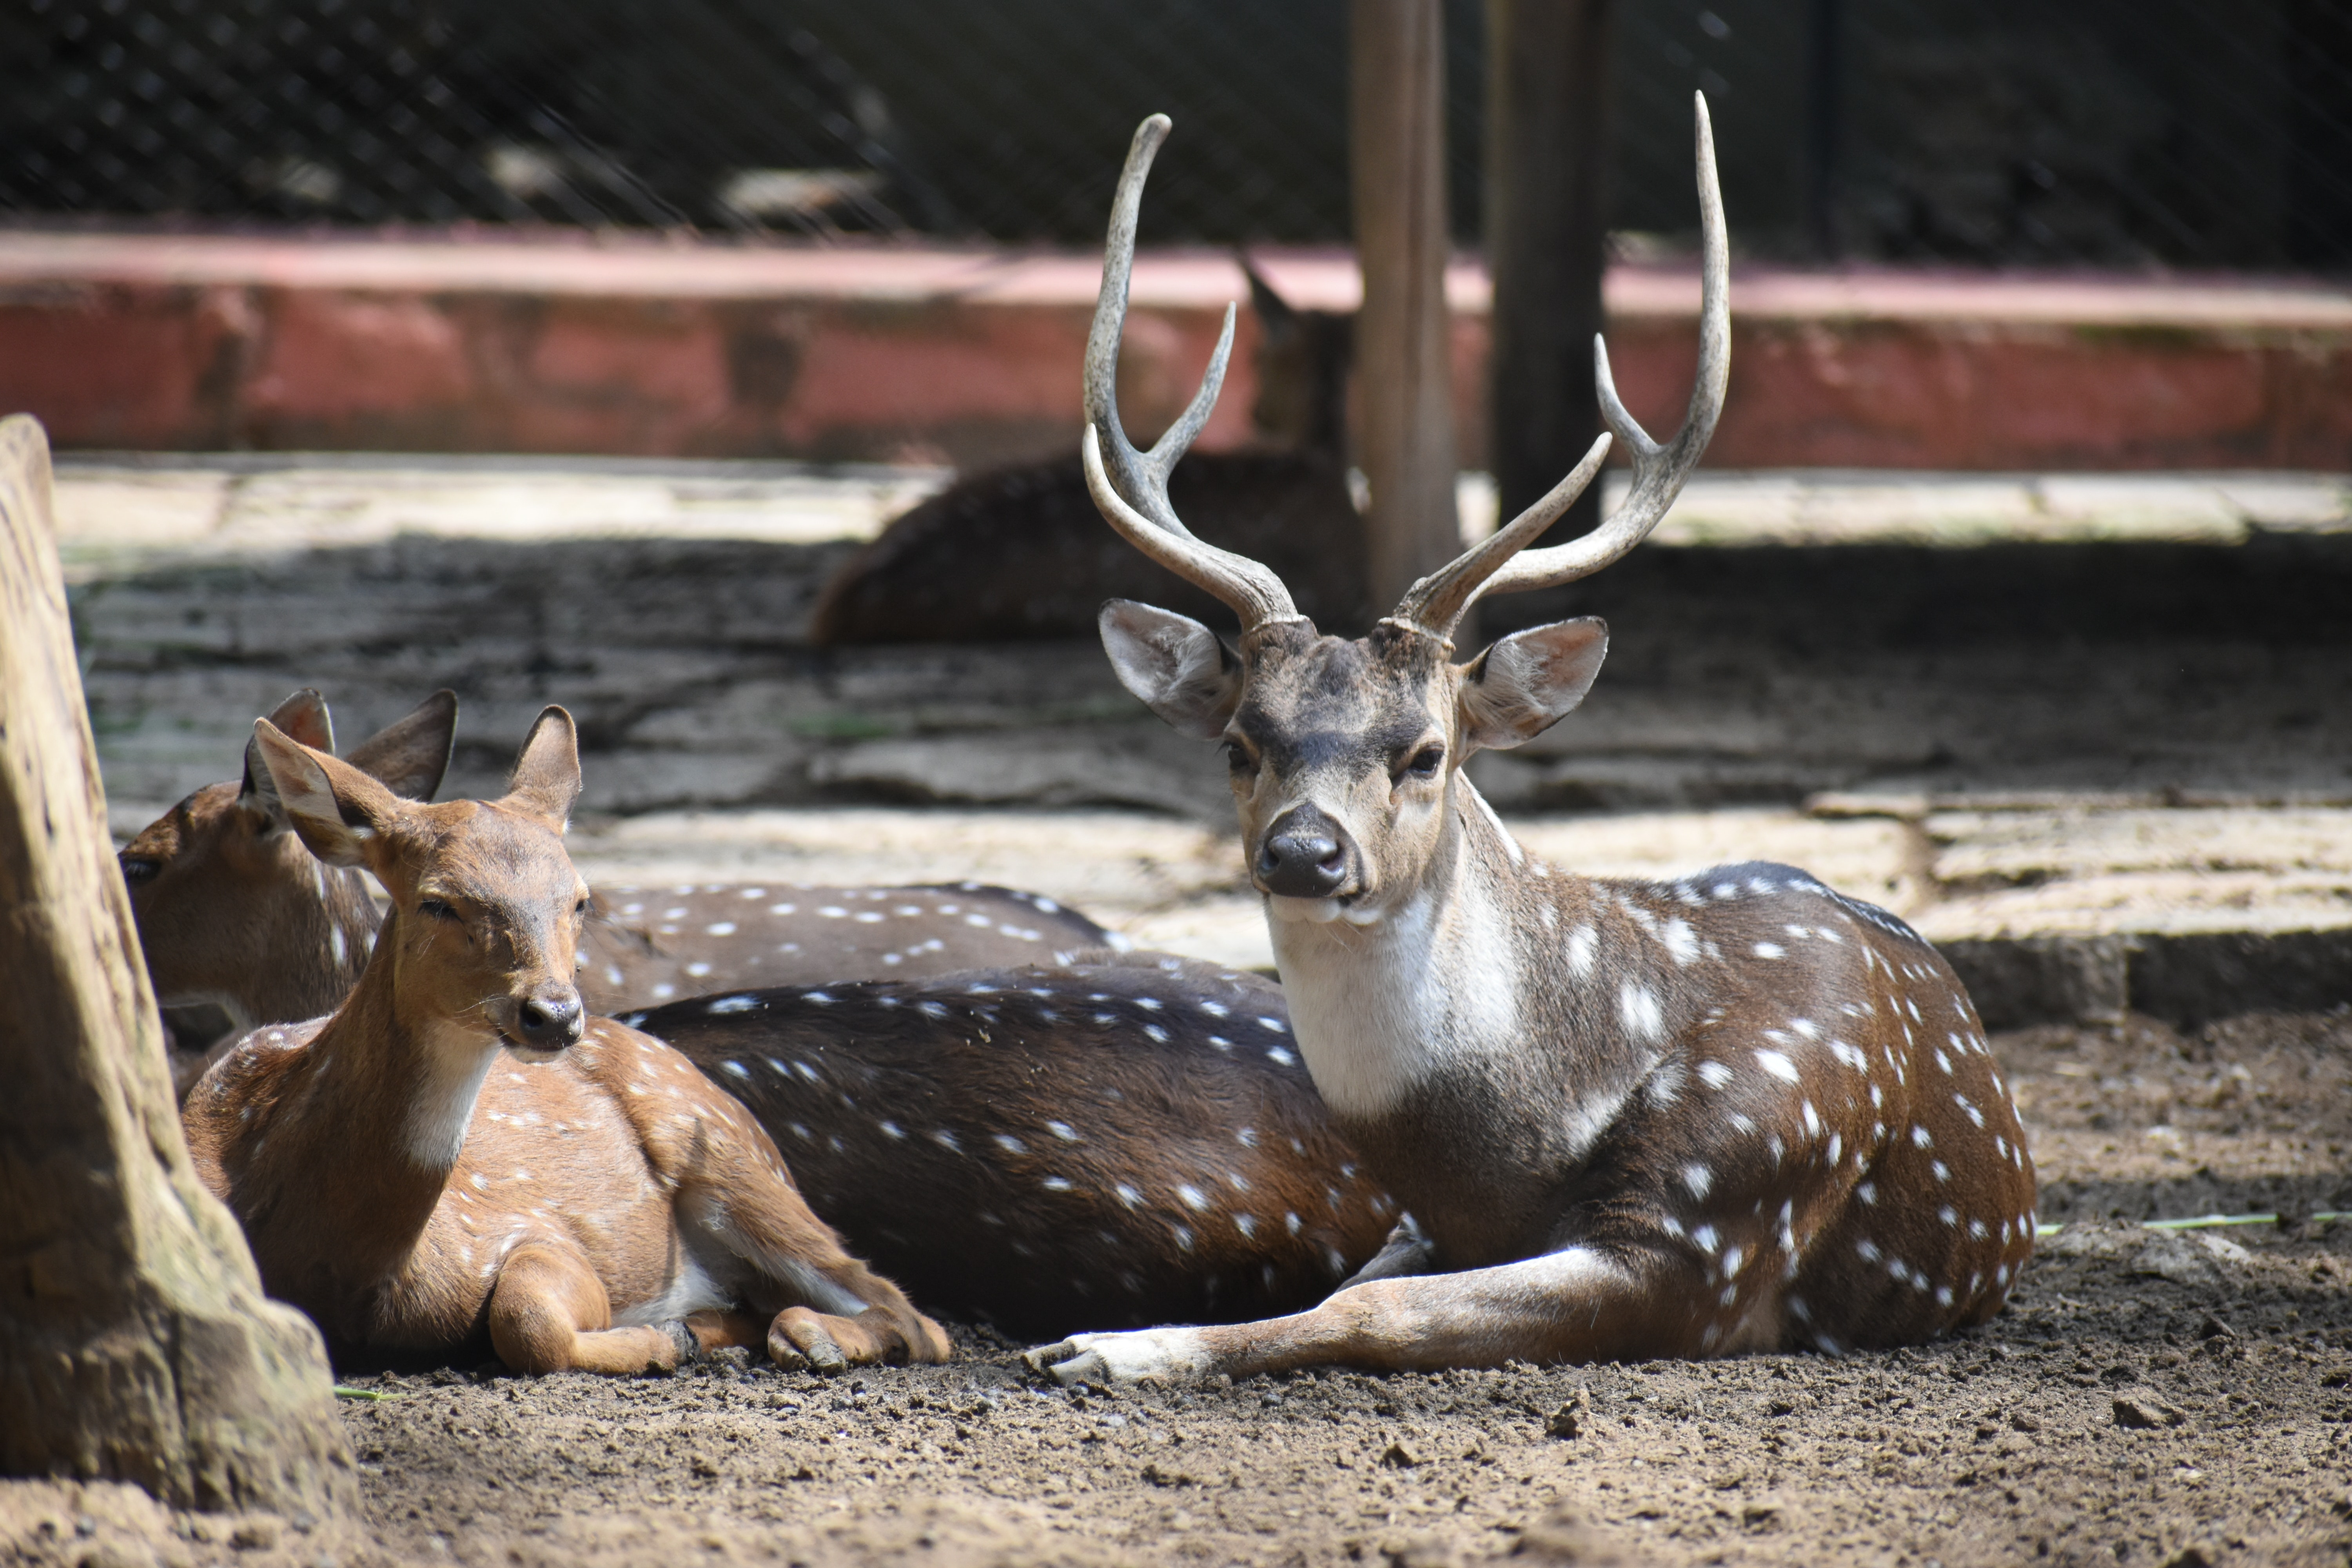
wildlife, deer, fauna, zoo, antler, snout, white tailed deer